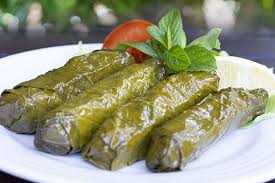
Yemek: yaprak_sarma